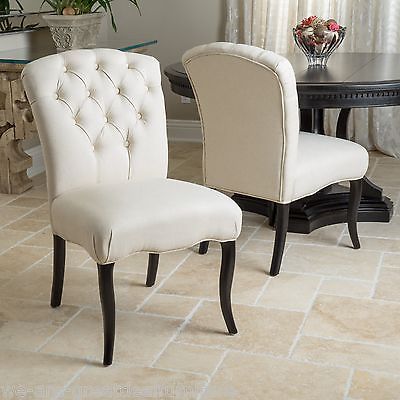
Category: chair